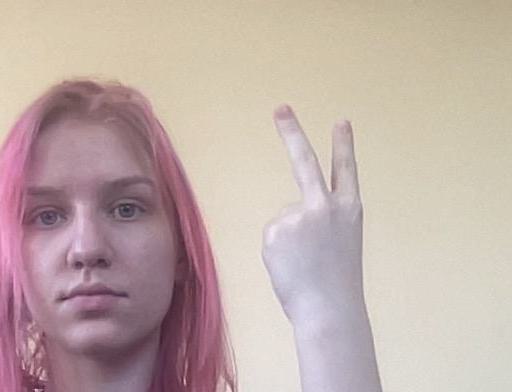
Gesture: peace_inverted